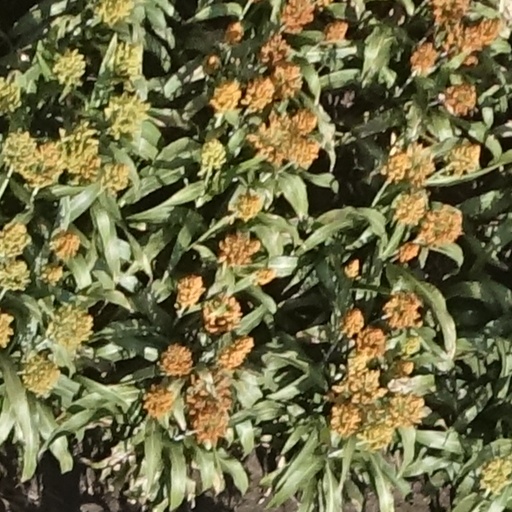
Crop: sorghum